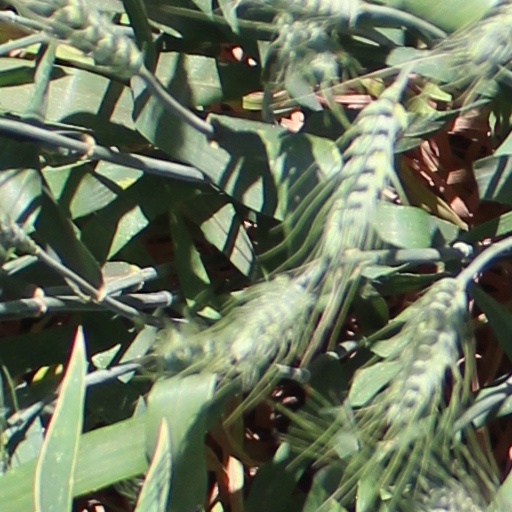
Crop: wheat